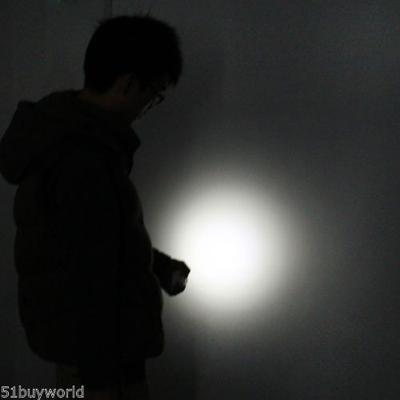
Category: table